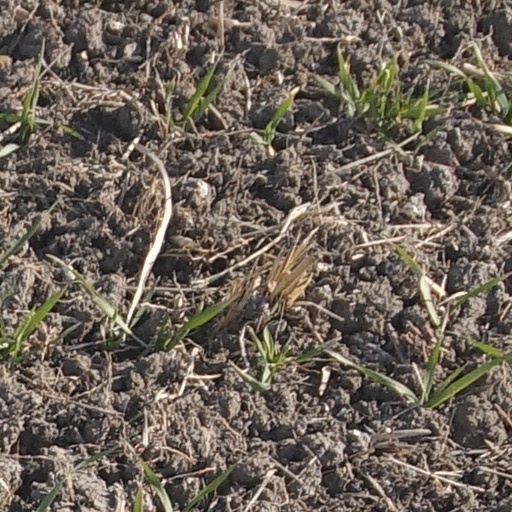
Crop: wheat